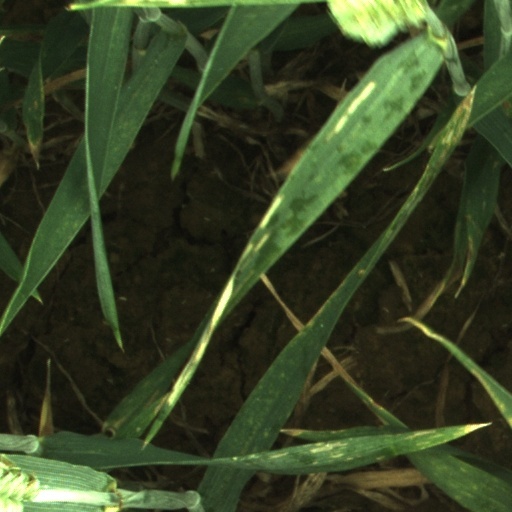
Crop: wheat